Uzbek cotton scandal

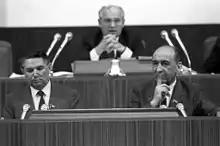
Gdlyan (on right) and Mikhail Gorbachev (in background) at the first Congress of People's Deputies of the Soviet Union, 1989

By 1985, Gdlyan and Ivanov's investigation had uncovered concrete evidence of an organised group within party structures in Uzbekistan. Gorbachev sent Boris Yeltsin, secretary of the Central Committee, to review the investigation in September 1985. After a week in Tashkent, Yeltsin returned as a supporter of Gdlyan and Ivanov's efforts. More than that, he had been convinced of Gdlyan and Ivanov's position that Usmonxoʻjayev needed to be removed as First Secretary and included in anti-corruption investigations. Gorbachev refused, citing Ligachyov's support of Usmonxoʻjayev.